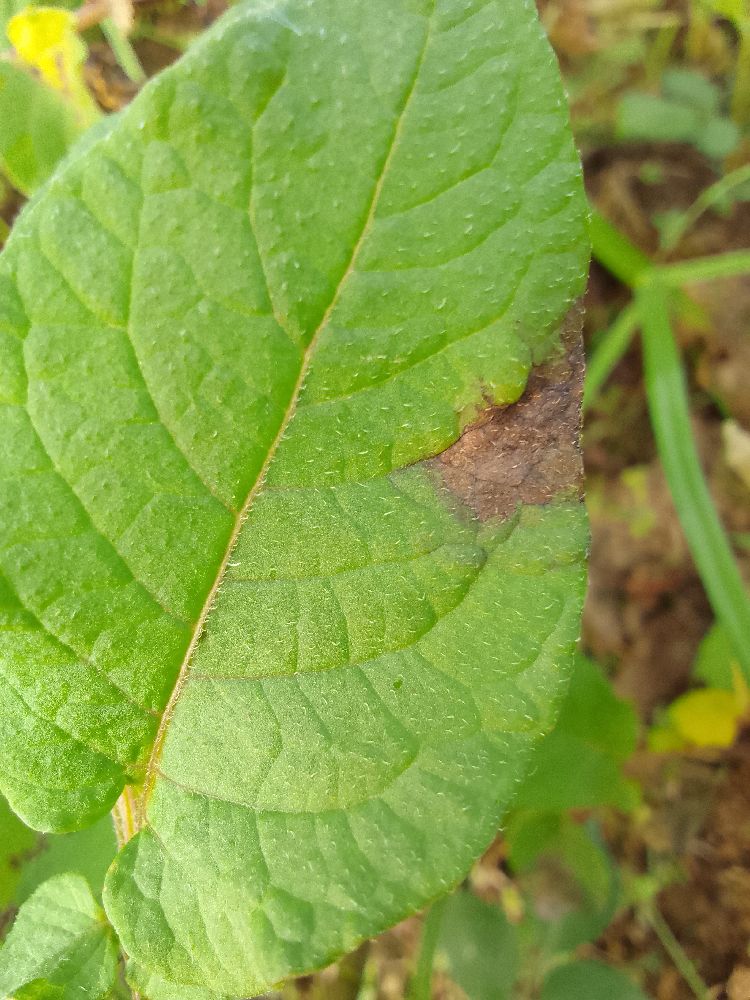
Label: Late blight